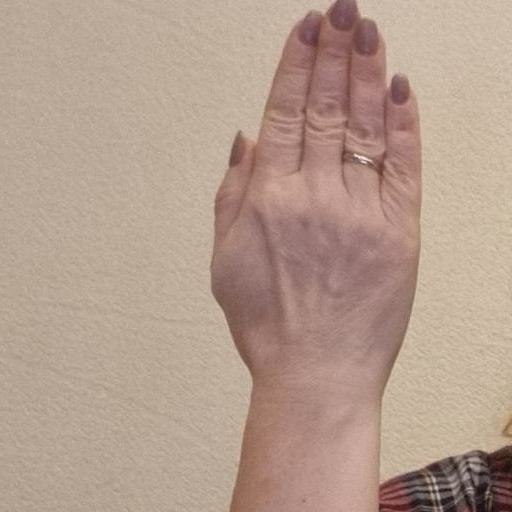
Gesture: stop_inverted